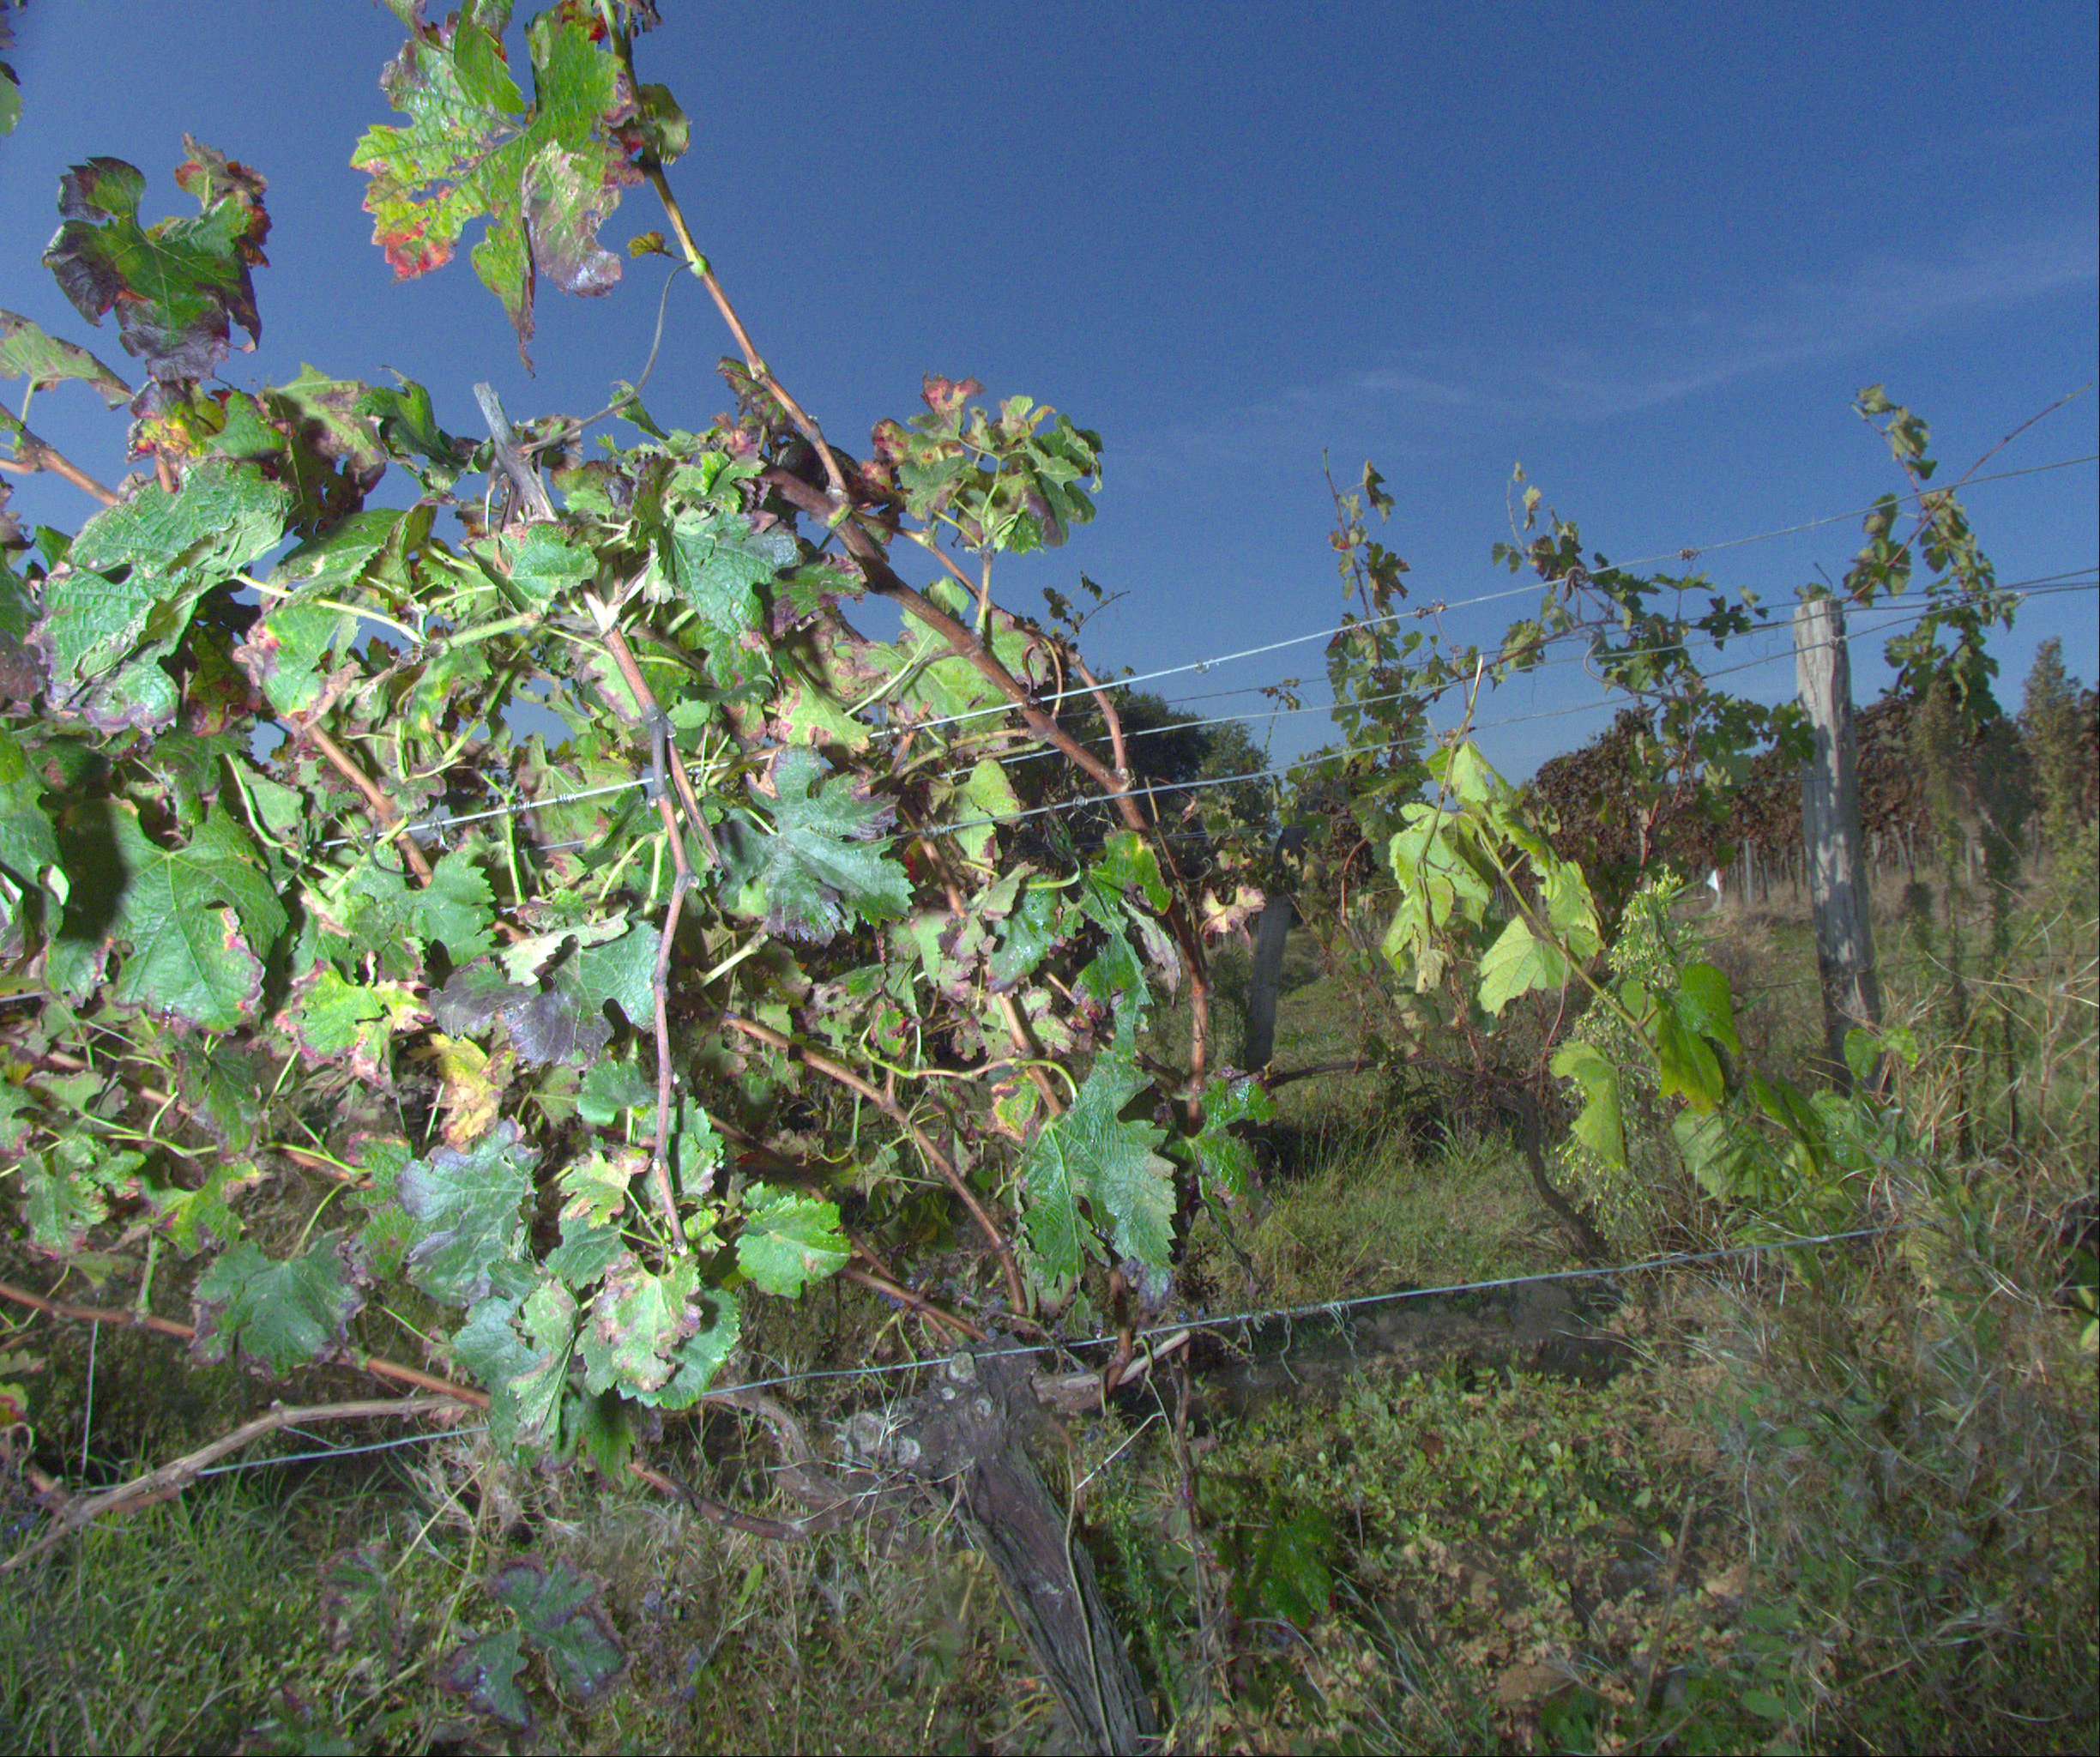
Grape variety: cabernet-sauvignon
Disease: confounding disease (conf)